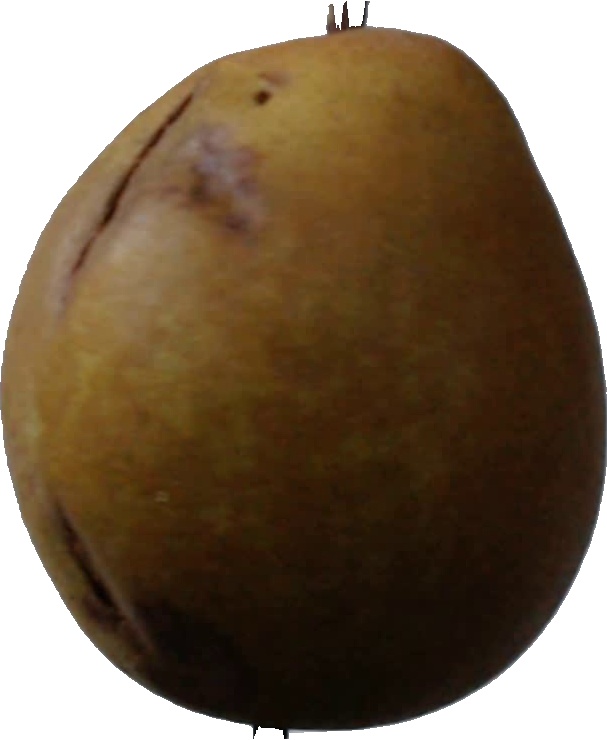
Label: pear_3